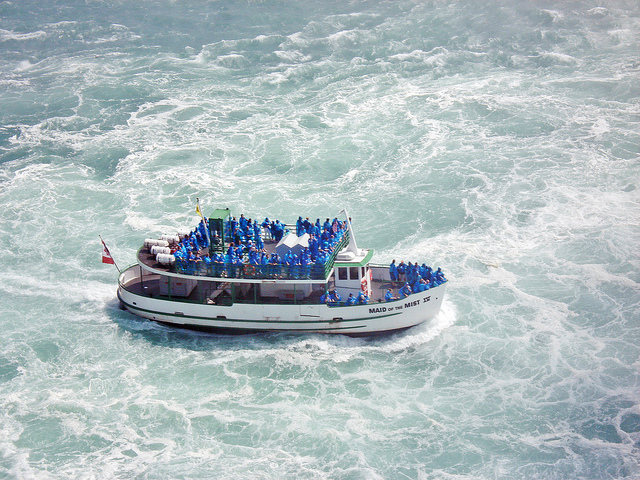
a white boat and lots of people in blue jackets

a boat full people in the middle of an ocean

A large group of people are on the boat

A white boat filled with people dressed in blue.

Boat in the middle of the ocean and rough waves.